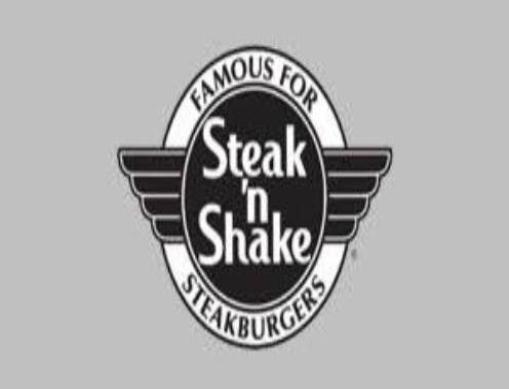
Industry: Food